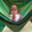
Label: baby